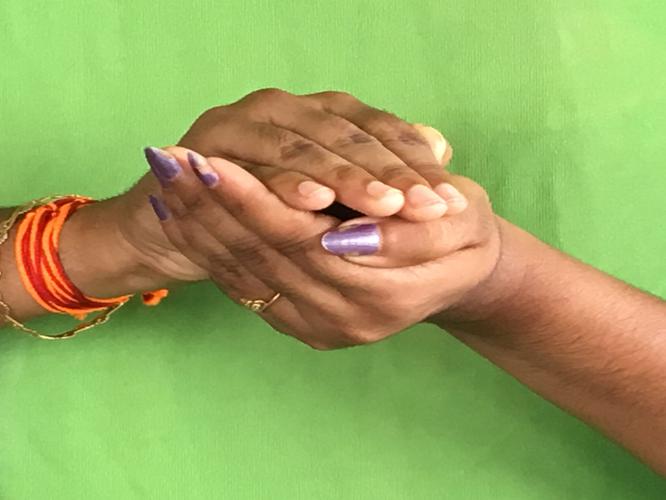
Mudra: Samputa
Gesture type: double_hand